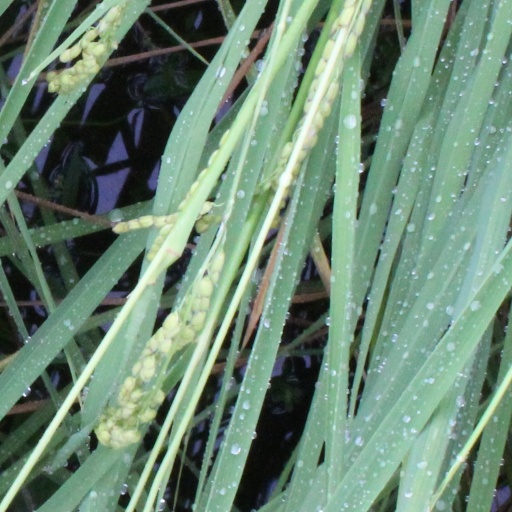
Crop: rice